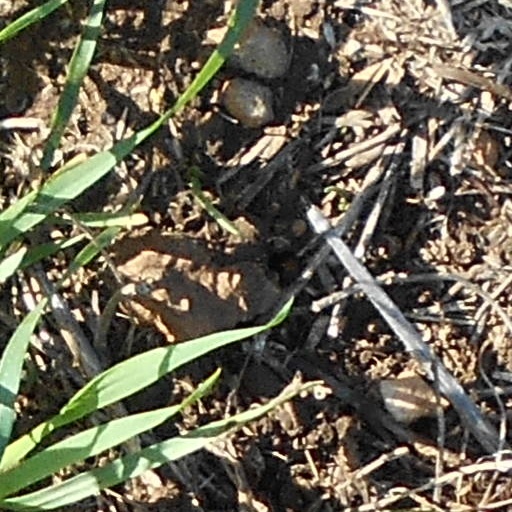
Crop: wheat